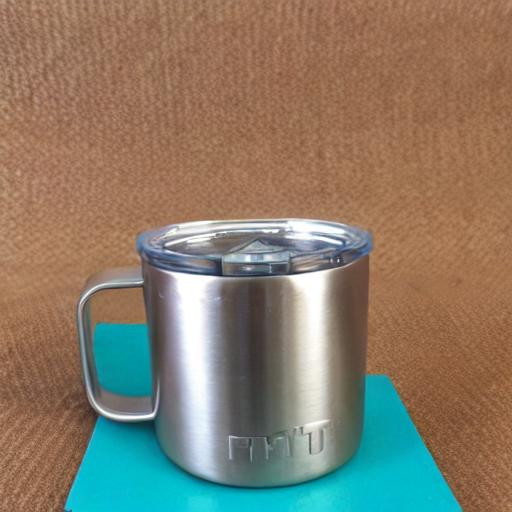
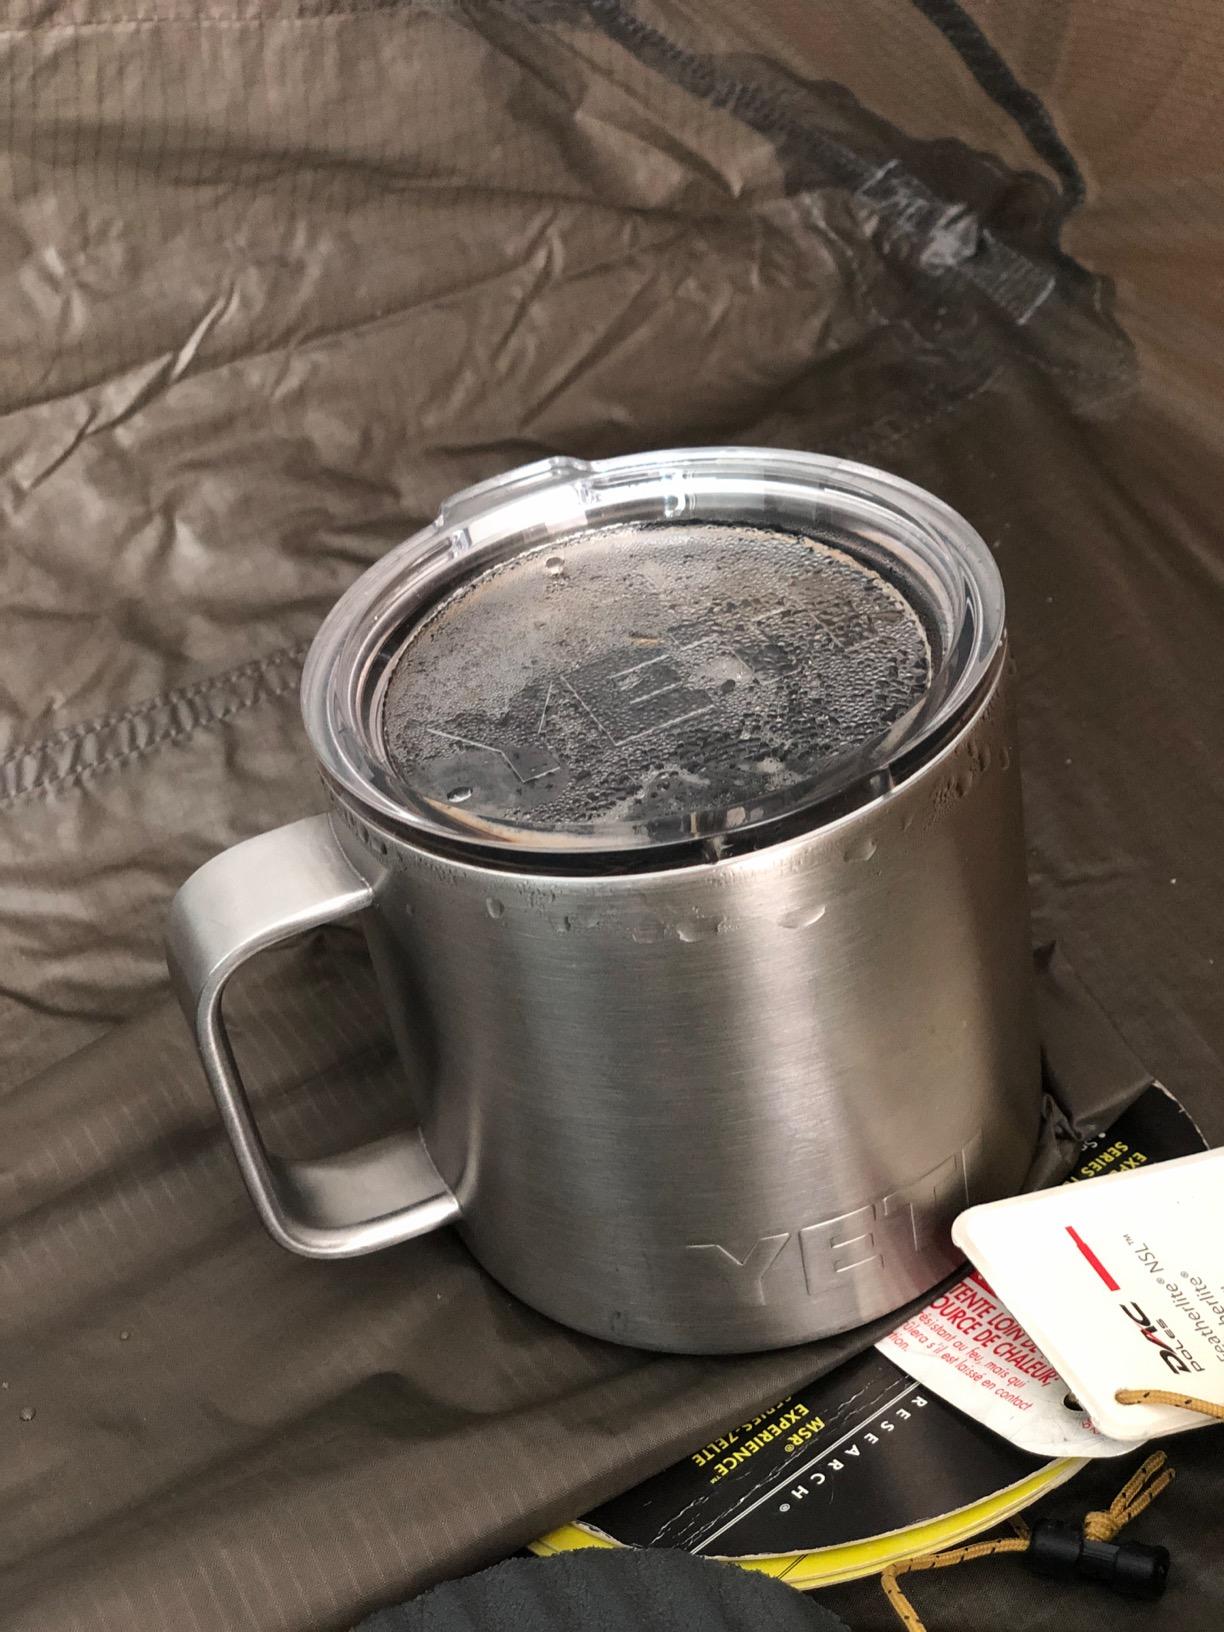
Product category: items_mug
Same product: no